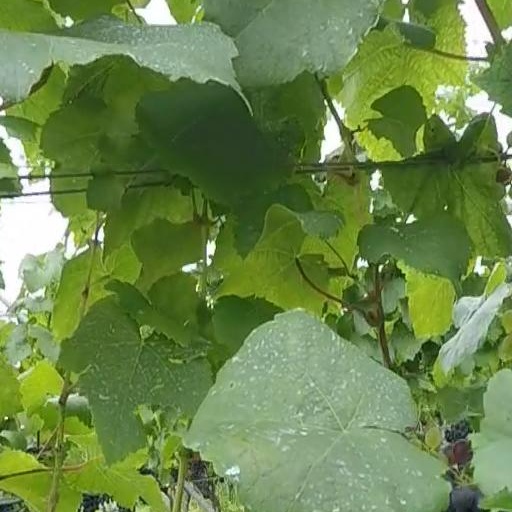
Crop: grape